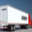
Label: truck